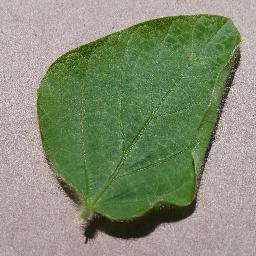
Label: Soybean___healthy